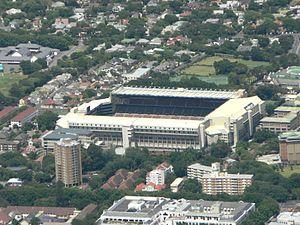
Le Newlands Stadium se trouve au Cap, en Afrique du Sud.